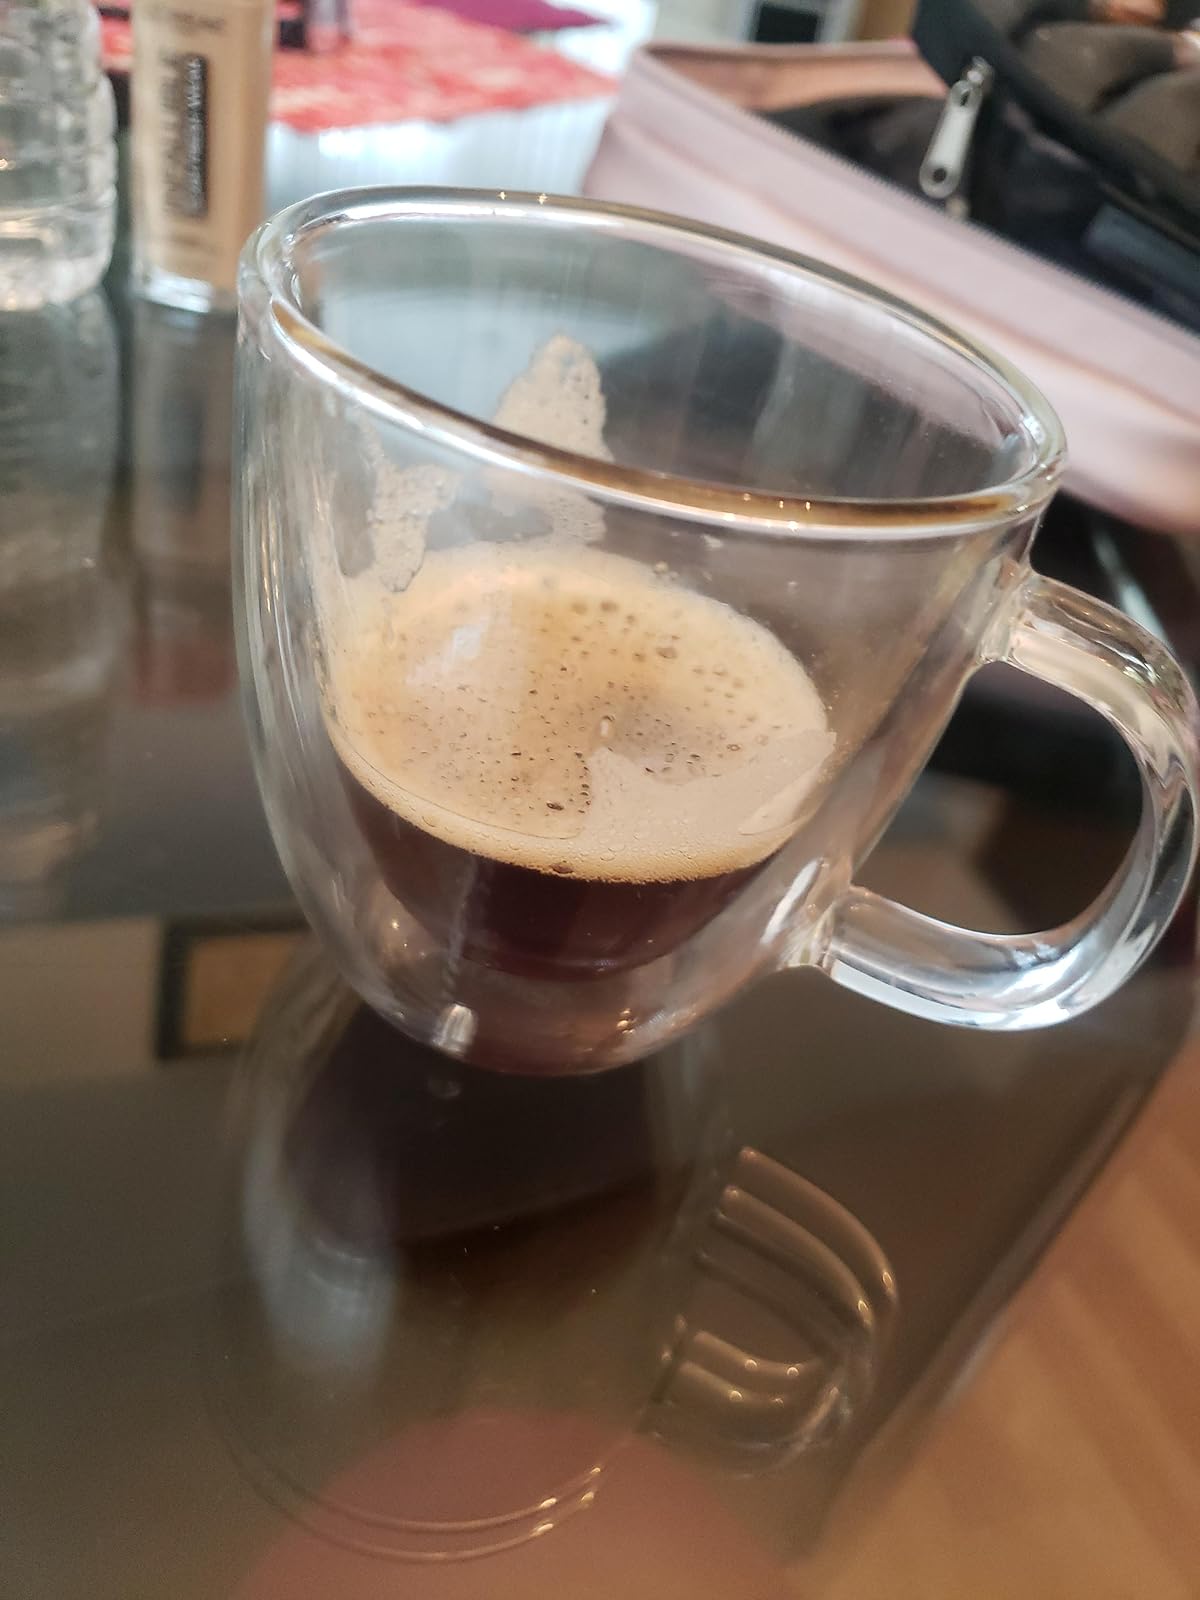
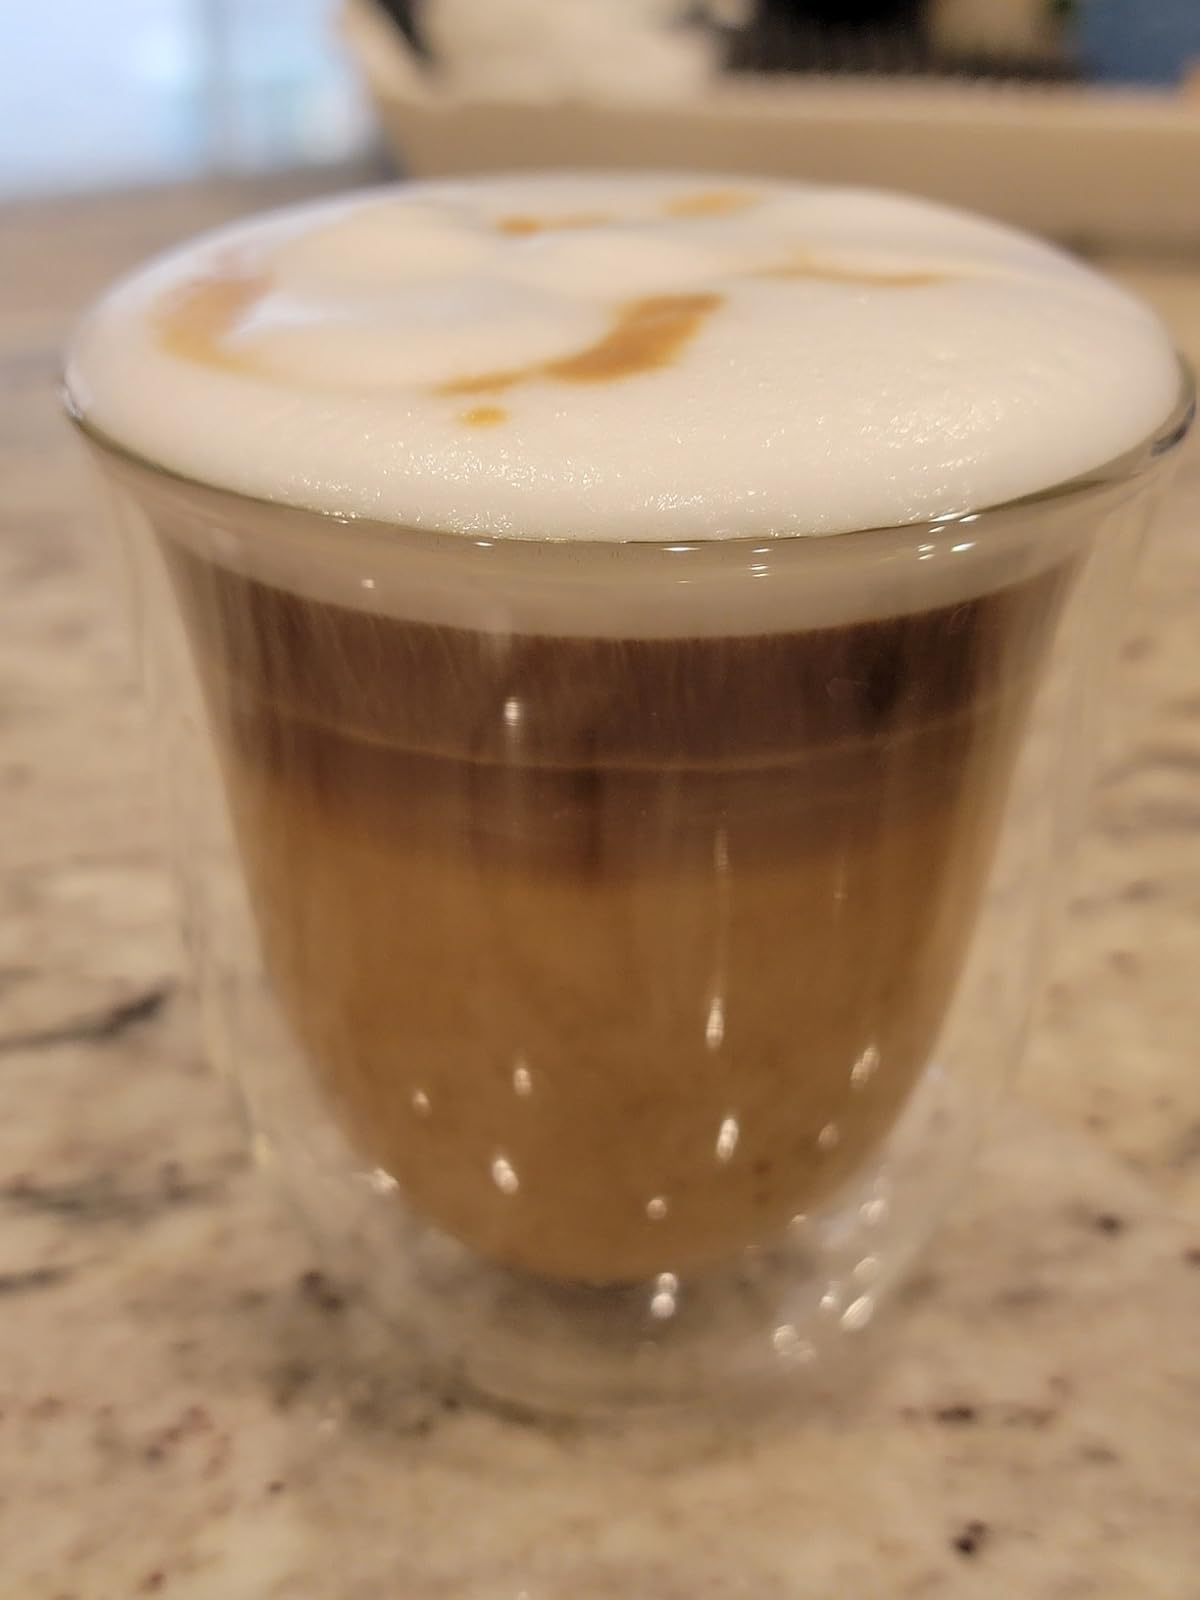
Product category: items_mug
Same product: no